2012 Vintage Yachting Games

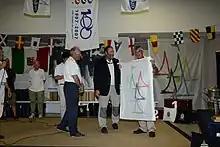
The Vintage Flag was transferred from Carlo Bossi and Pietro Adamoli (Multilario), via Rudy den Outer (Vintage Yachting Games Organization) to John Best representing the Weymouth and Portland National Sailing Academy, the 2016 host.)

The official photographer of the 2012 Vintage Yachting Games was Silvio Sandonini.